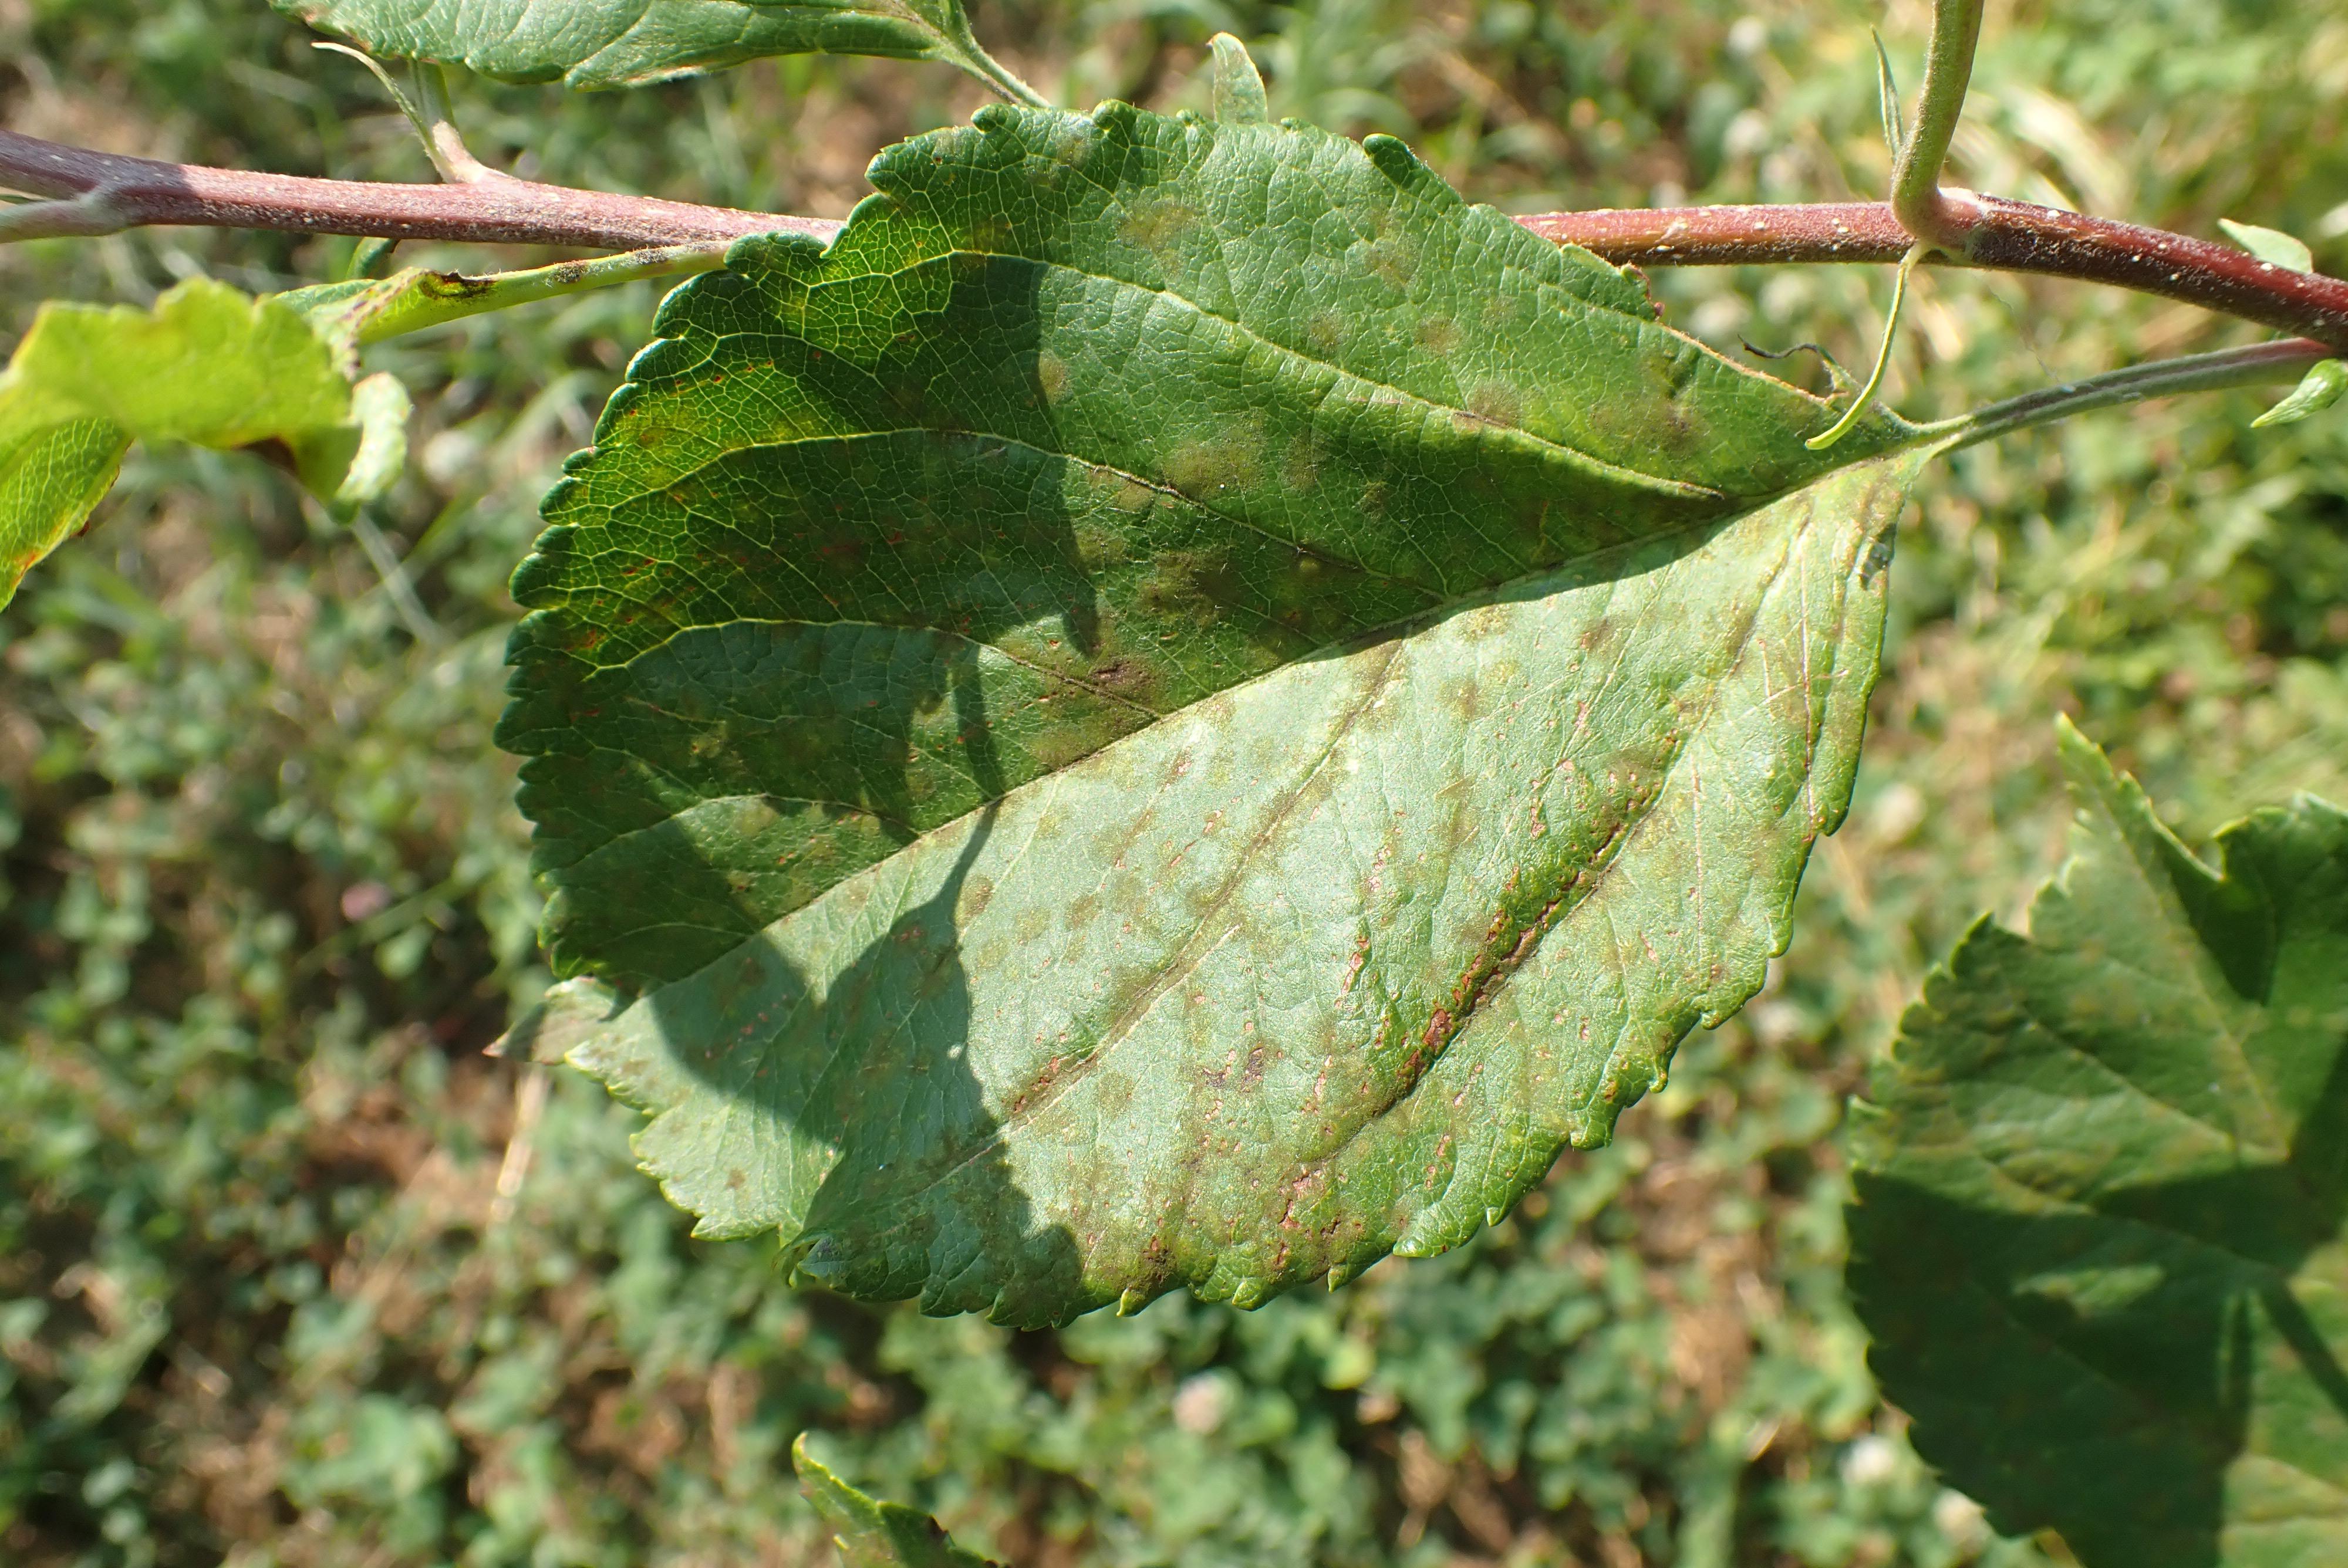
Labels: scab